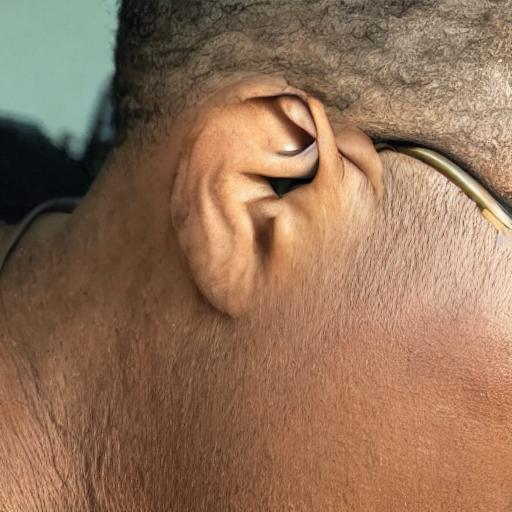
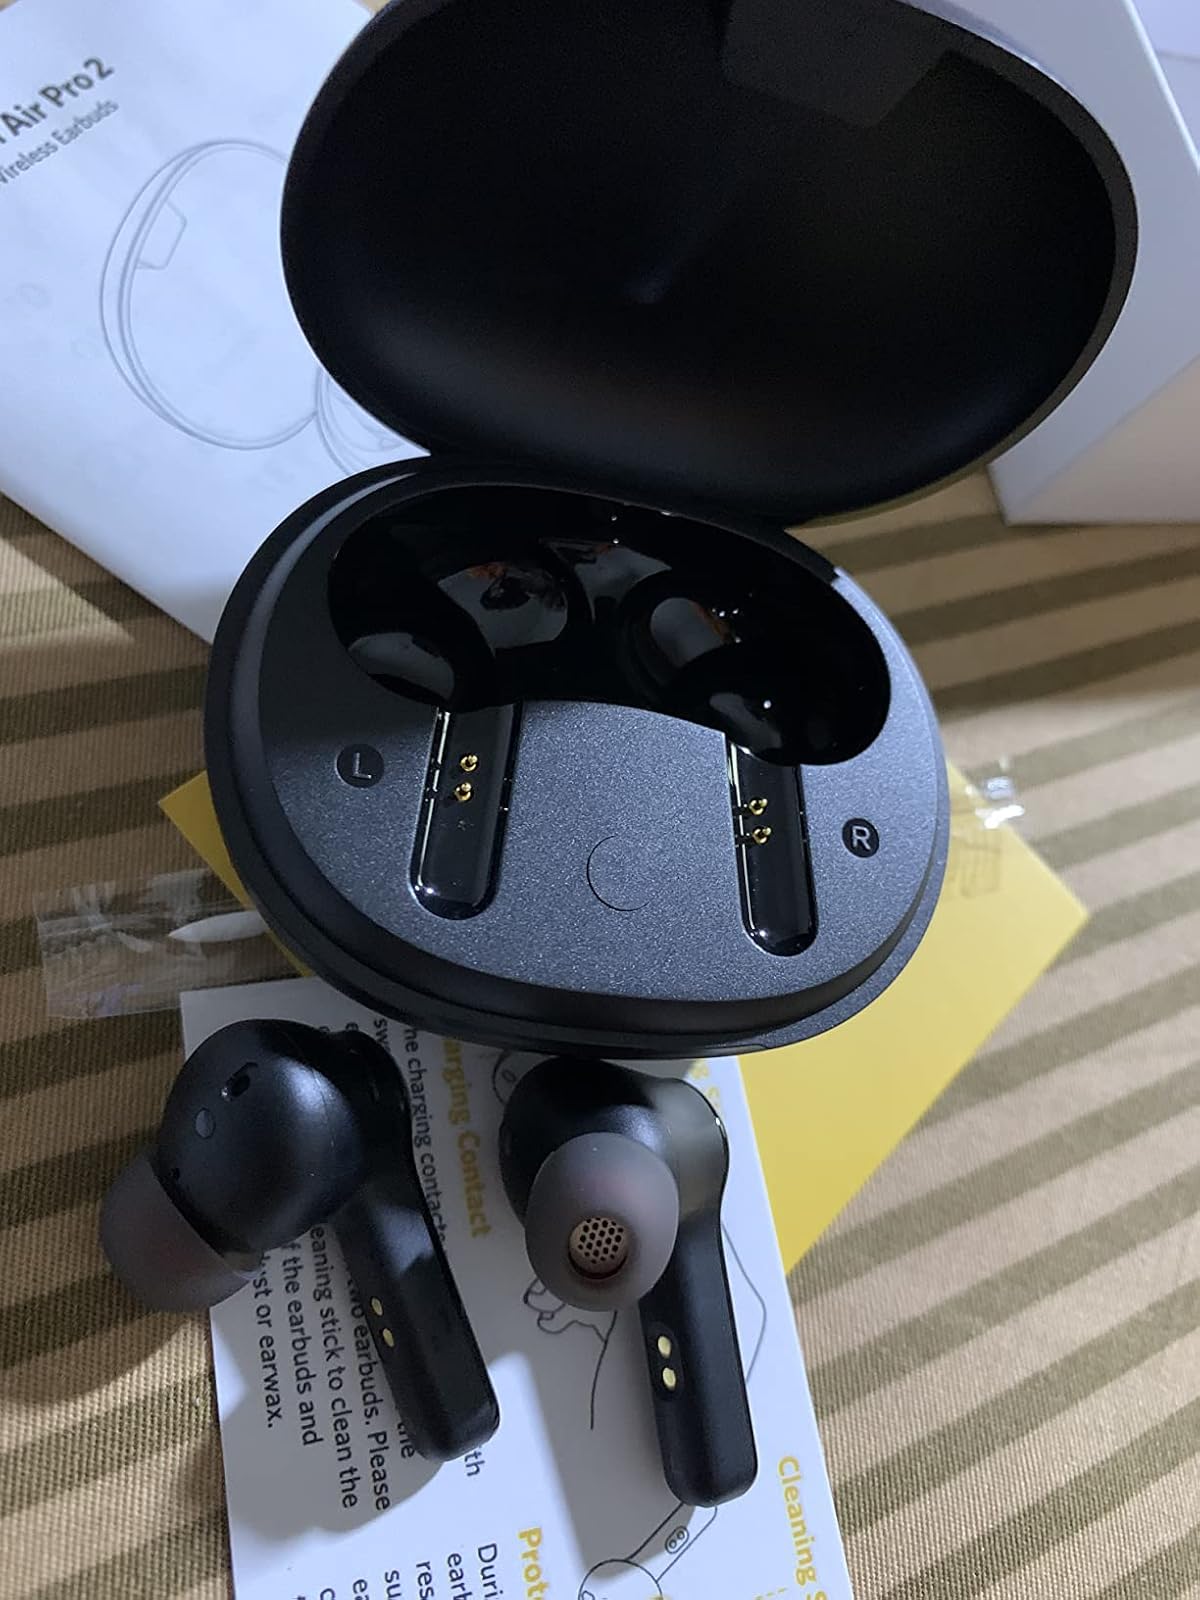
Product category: earbuds
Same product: no